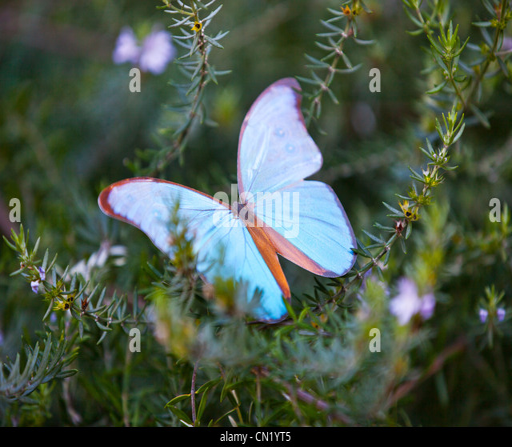
a butterfly lands on a plant with it 's wings spread